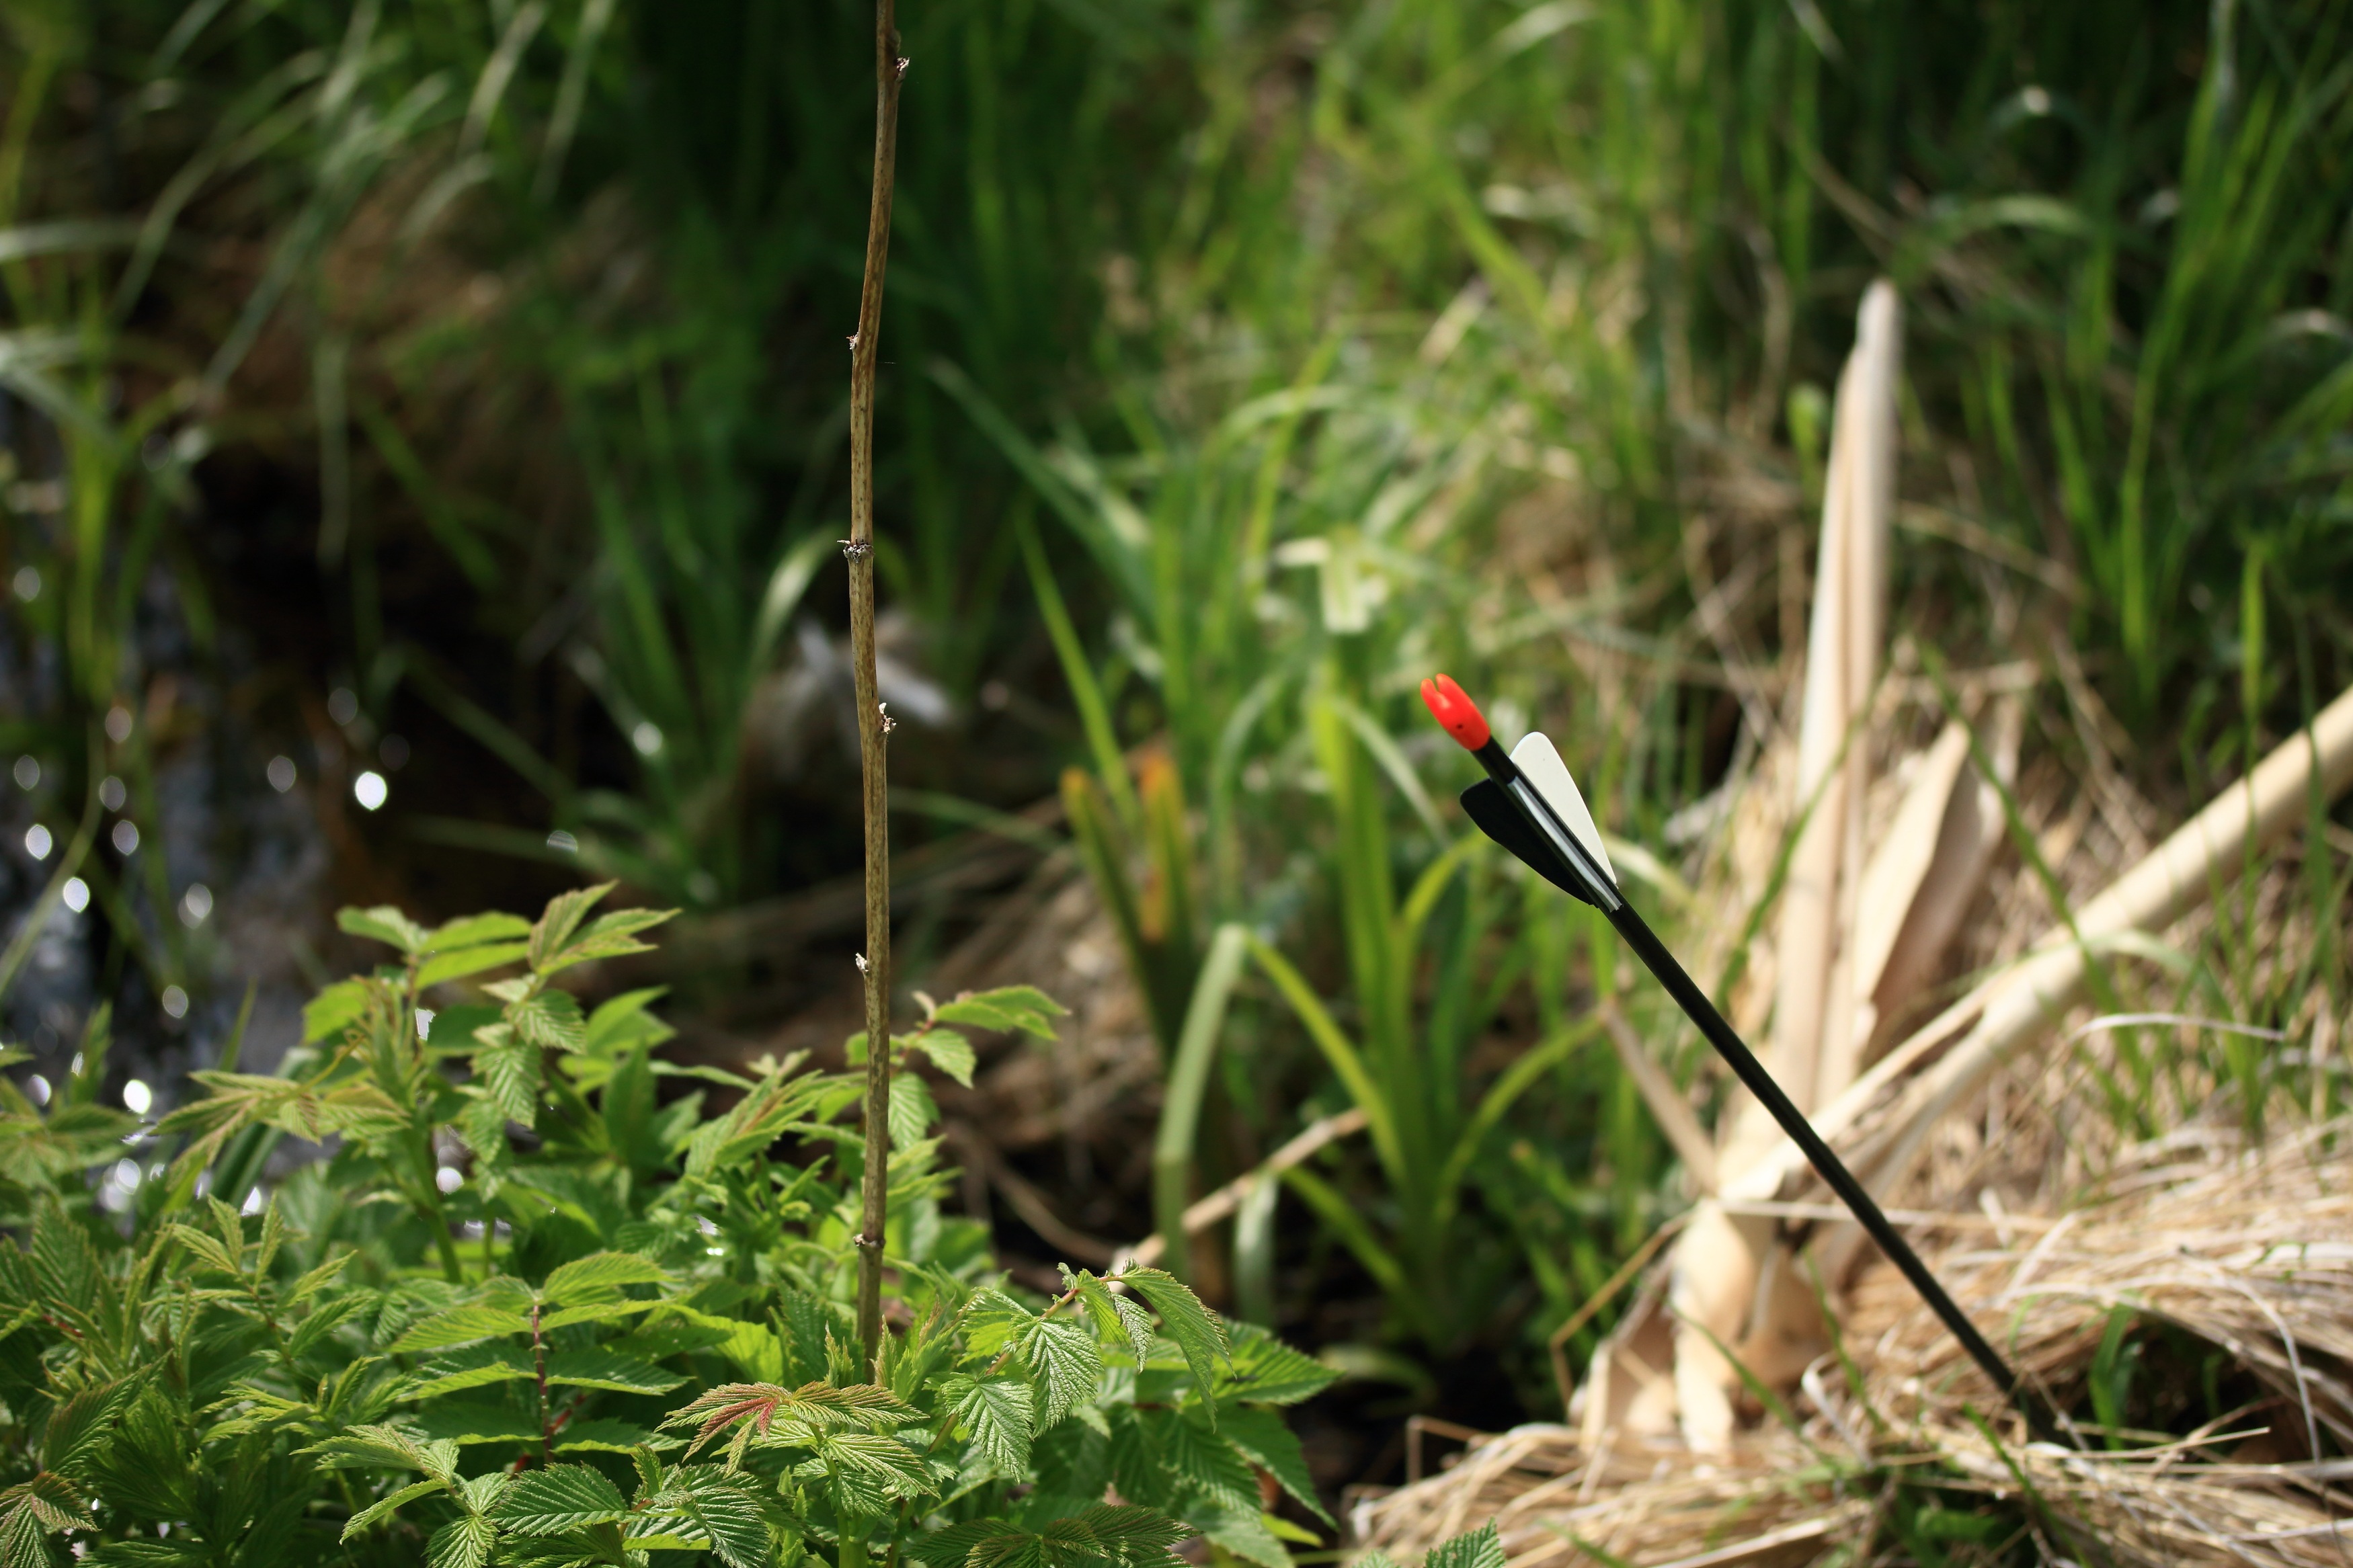
water, nature, forest, grass, bird, plant, lawn, leaf, flower, summer, wildlife, brook, spring, green, jungle, botany, reptile, garden, flora, fauna, plants, arrow, habitat, natural environment, grass family